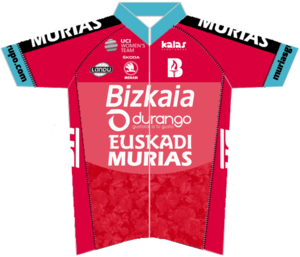
Maillot de l’equipe cycliste Bizkaia Durango-Euskadi Murias dans la saison 2018. Català: Maillot de l’equip ciclista Bizkaia Durango-Euskadi Murias a la temporada 2018.